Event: Nepal Earthquake
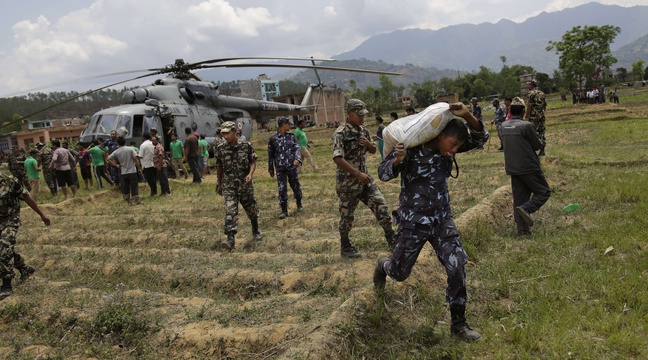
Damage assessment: no_damage